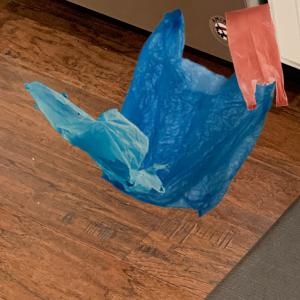
Label: plasticbags